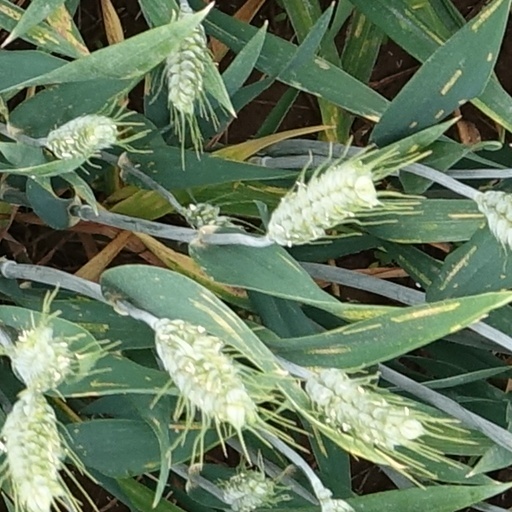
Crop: wheat